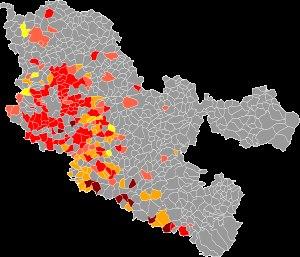
La Moselle est un département français de la région Grand Est ; il fait historiquement et culturellement partie de la Lorraine ; l'Insee et La Poste lui attribuent le code 57.
Les divers toponymes de Lorraine sont souvent connus par des noms très différents selon la langue dans laquelle on s'exprime. Cet article permet de comprendre l'origine linguistique et historique de cette diversité et liste un certain nombre de correspondances.